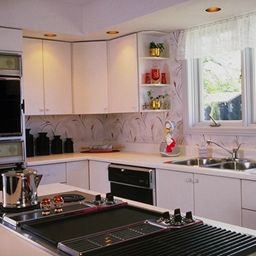
Room type: kitchen